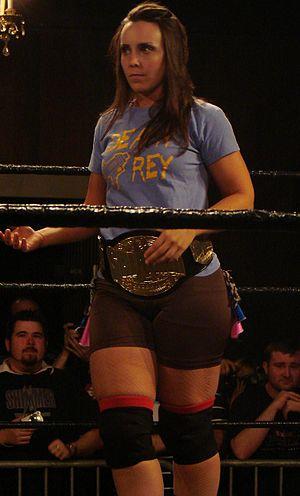
Sara Amato plus connue sous le nom de ring de Sara Del Rey est une catcheuse et entraîneur de catch américaine. Elle est principalement connue pour son travail à la Shimmer Women Athletes dont elle a été la première championne ainsi que championne par équipe avec Courtney Rush. Elle arrête sa carrière en 2012 et s'engage avec la World Wrestling Entertainment en tant qu'entraîneur où elle est l'adjointe responsable des catcheuses de Bill DeMott puis de Matthew Bloom au sein du WWE Performance Center, le centre d'entraînement de la fédération.